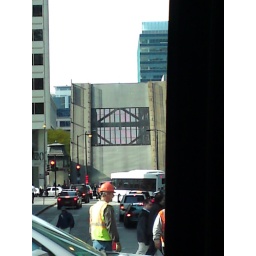
Opening road bridge near the Sears (Willis but no-one calls it that!!) Tower